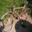
Label: bicycle